George Marshall-Hall

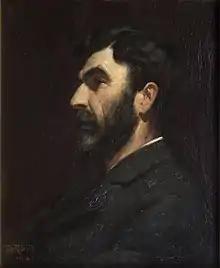
George Marshall-Hall in 1900

George William Louis Marshall-Hall (28 March 1862 – 18 July 1915) was an English-born musician, composer, conductor, poet and controversialist who lived and worked in Australia from 1891 till his death in 1915. According to his birth certificate, his surname was 'Hall' and 'Marshall' was his fourth given name, which commemorated his physiologist grandfather, Marshall Hall (1790–1857). George's father, a barrister – who, however, never practised that profession – appears to have been the first to hyphenate the name and his sons followed suit.